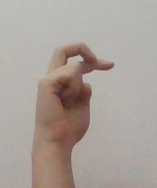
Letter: zay